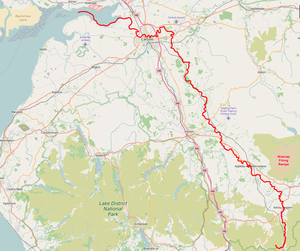
L'Eden est une rivière qui coule à travers la Cumbria en Angleterre, pour déboucher sur le Solway Firth.